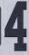
Number: 4